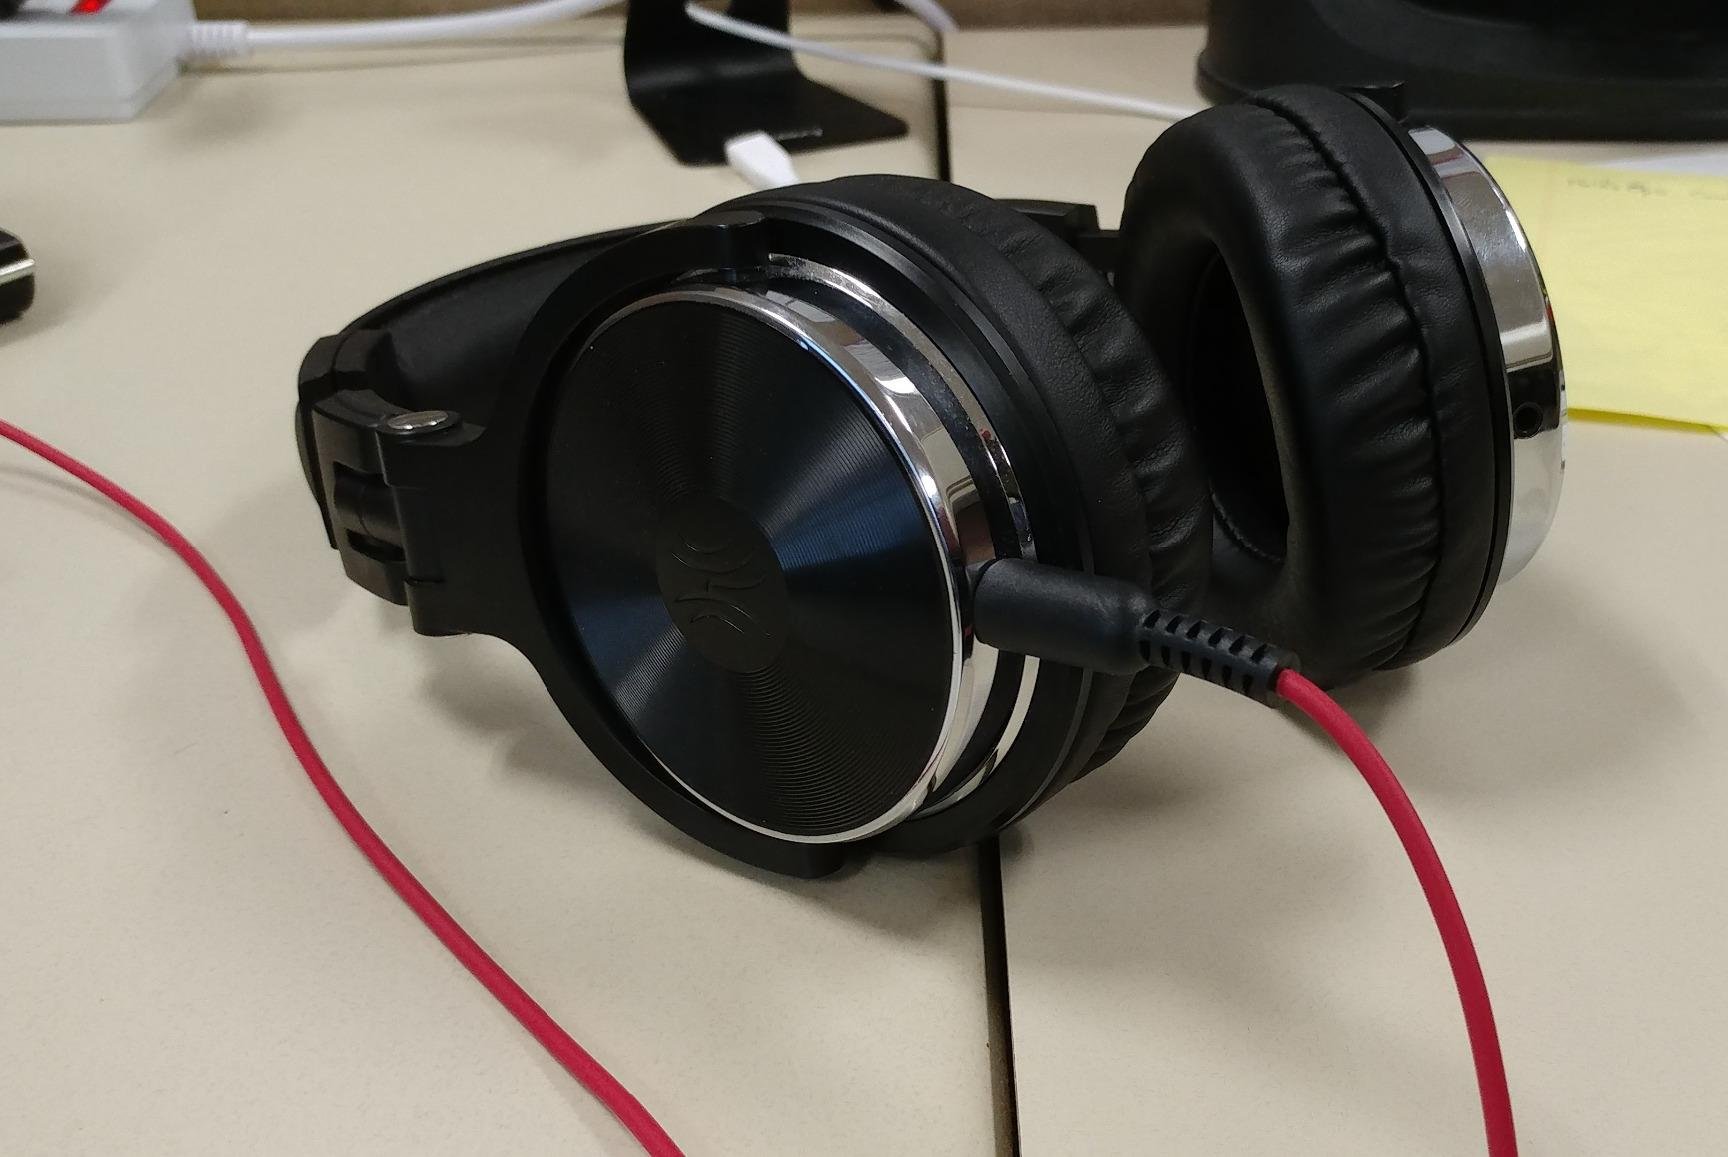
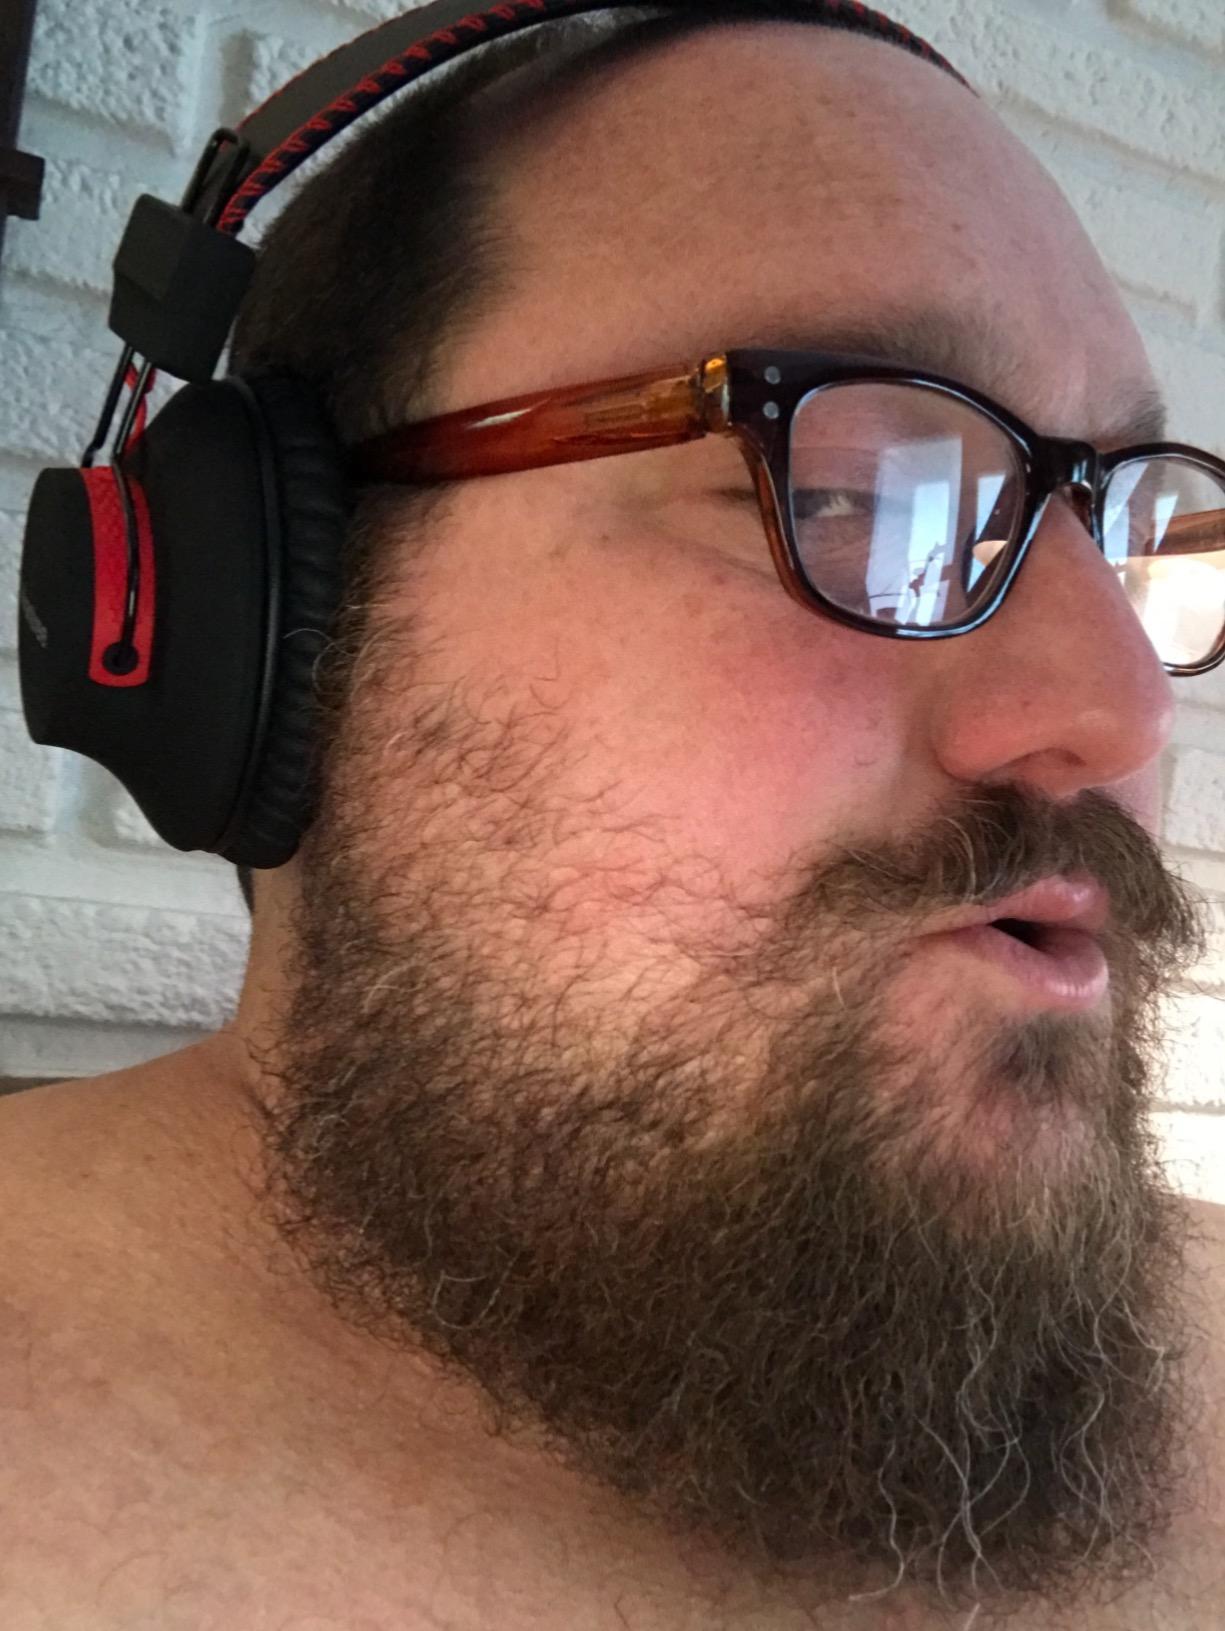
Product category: headphones
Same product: no